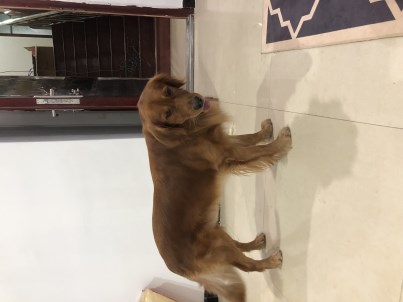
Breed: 5355-n000126-golden_retriever